Betliar

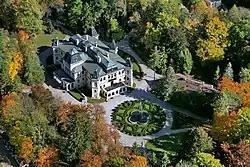
Aerial view of the Manor House

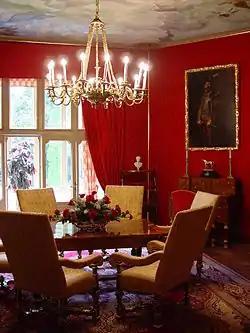
Betliar Manor House

Betliar is a village and municipality in the Rožňava District in the Košice Region of eastern Slovakia, known for its manor house.